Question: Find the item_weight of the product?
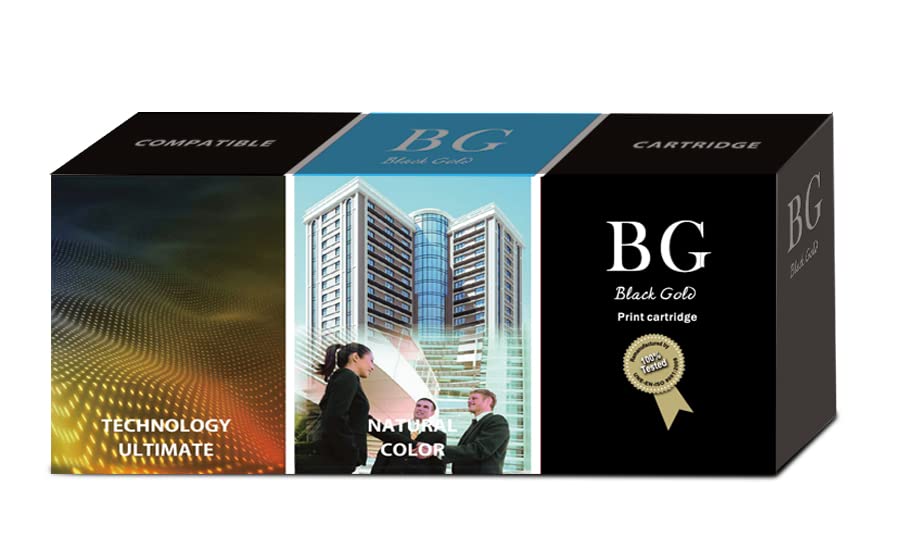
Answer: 1.0 ounce